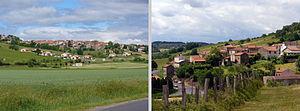
Vue générale de Moriat
Moriat est une commune française située dans le département du Puy-de-Dôme, en région Auvergne-Rhône-Alpes.